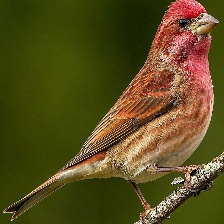
Species: PURPLE FINCH
Scientific name: HAEMORHOUS PURPUREUS
ImageNet parent category: house_finch